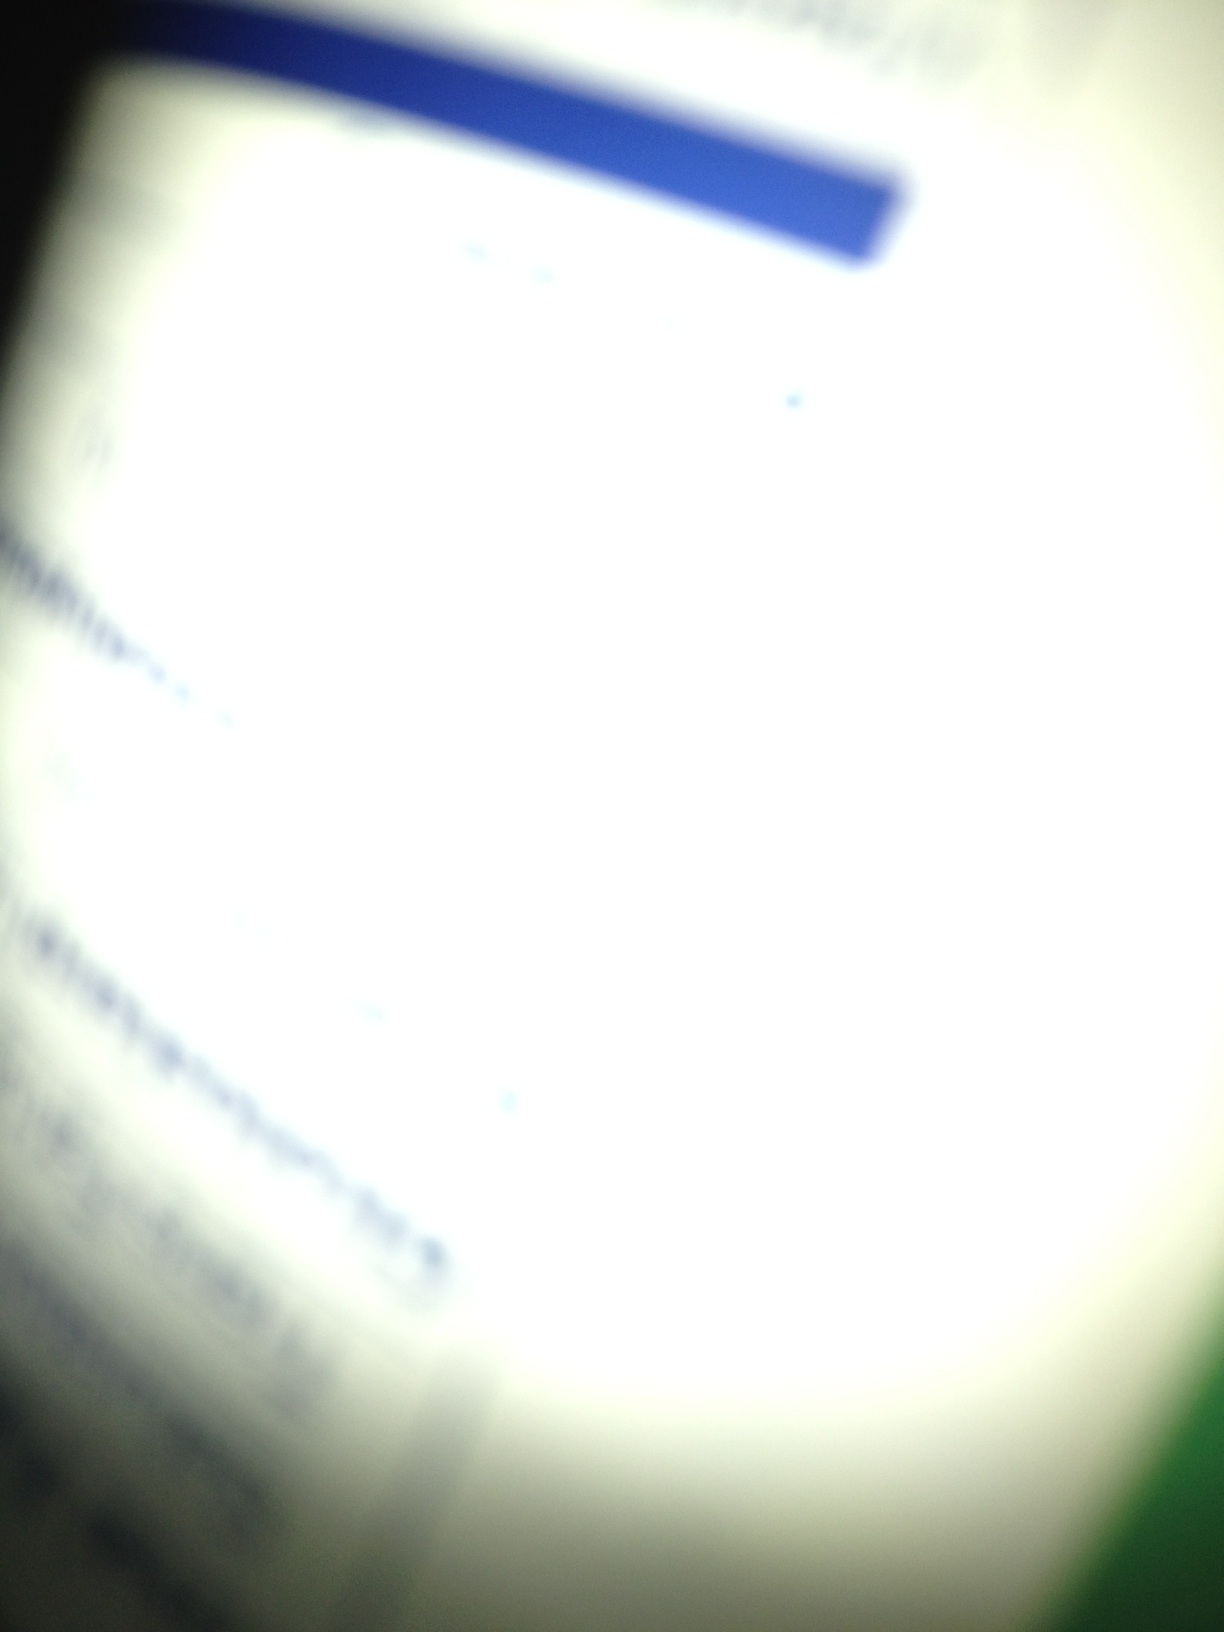Question: What is this please tell me.
Answer: unanswerable